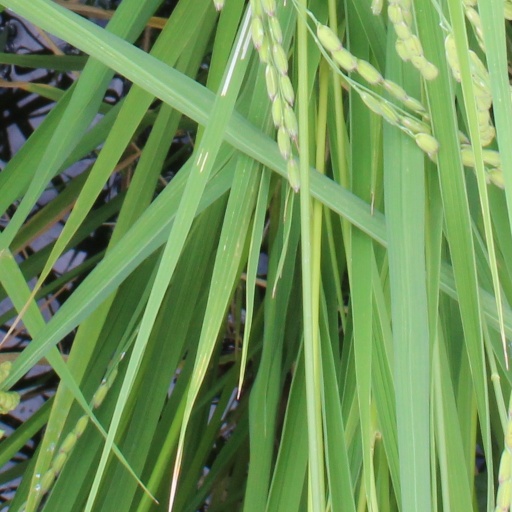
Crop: rice